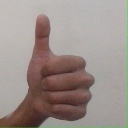
अक्षर: थ